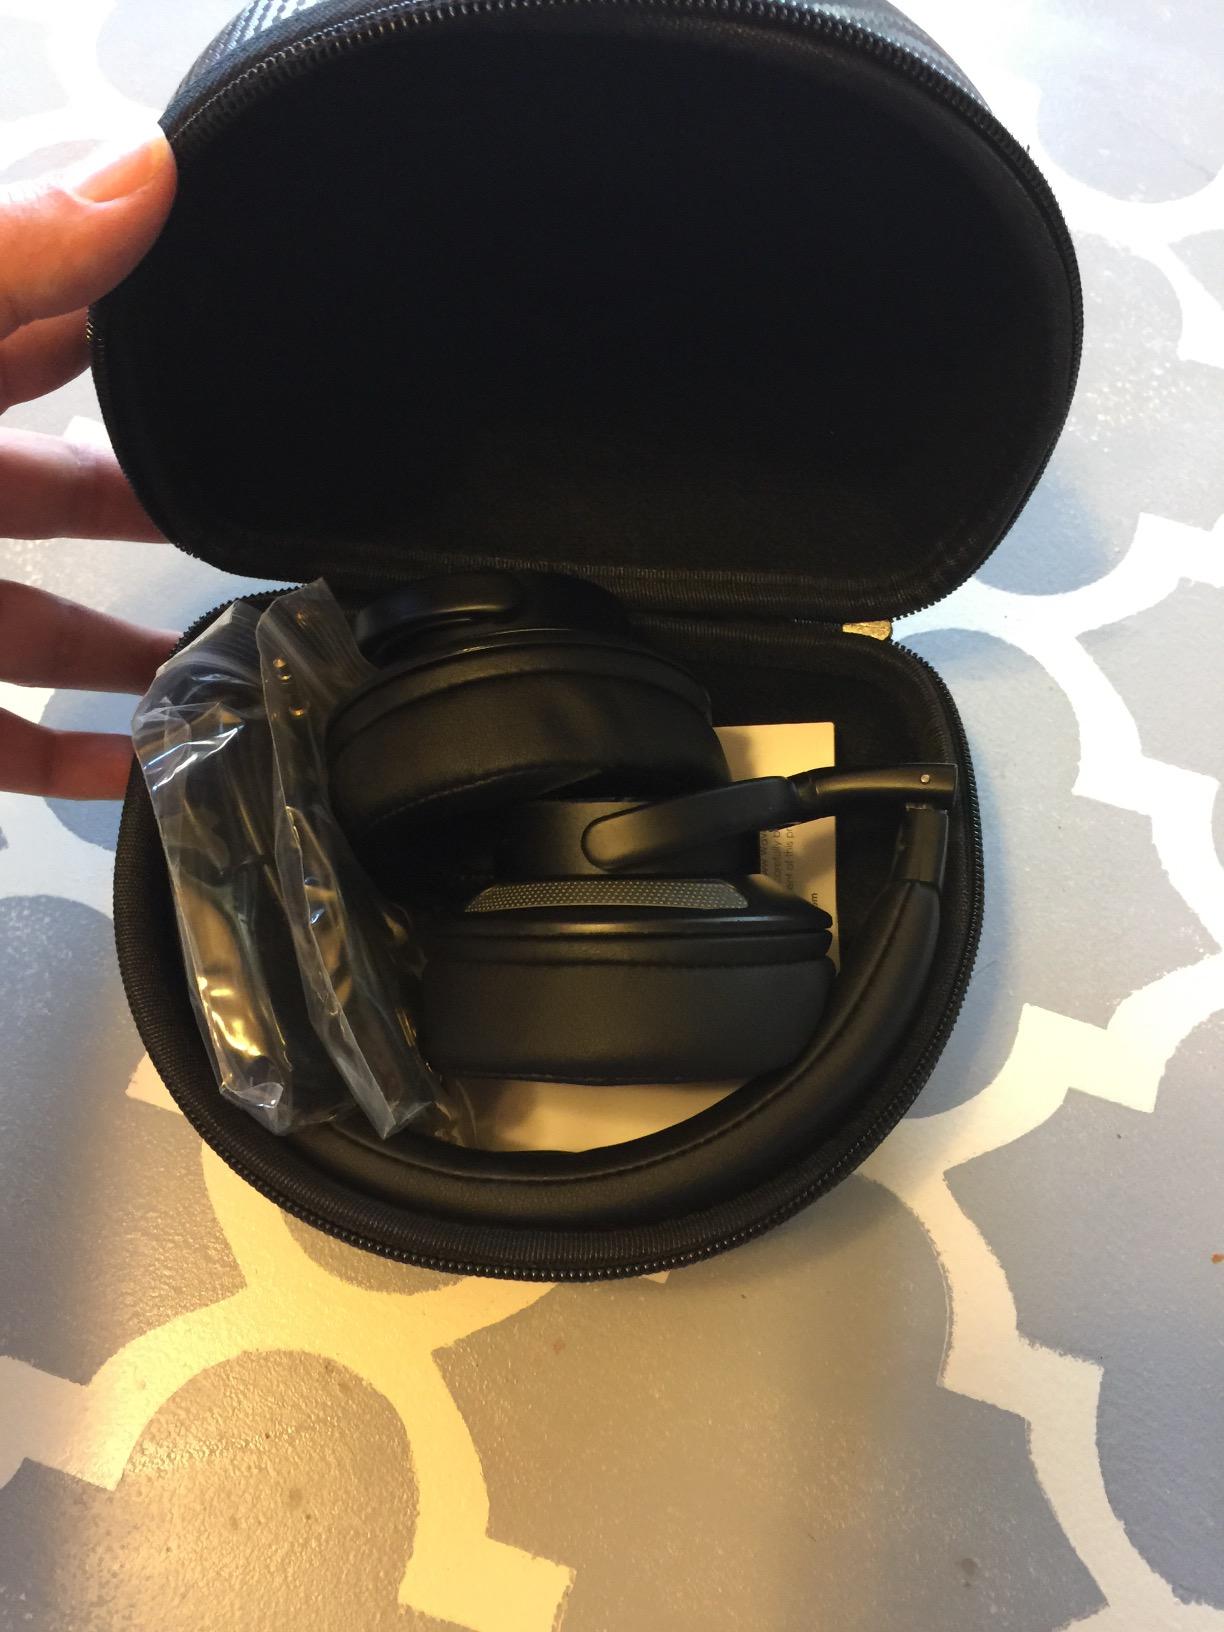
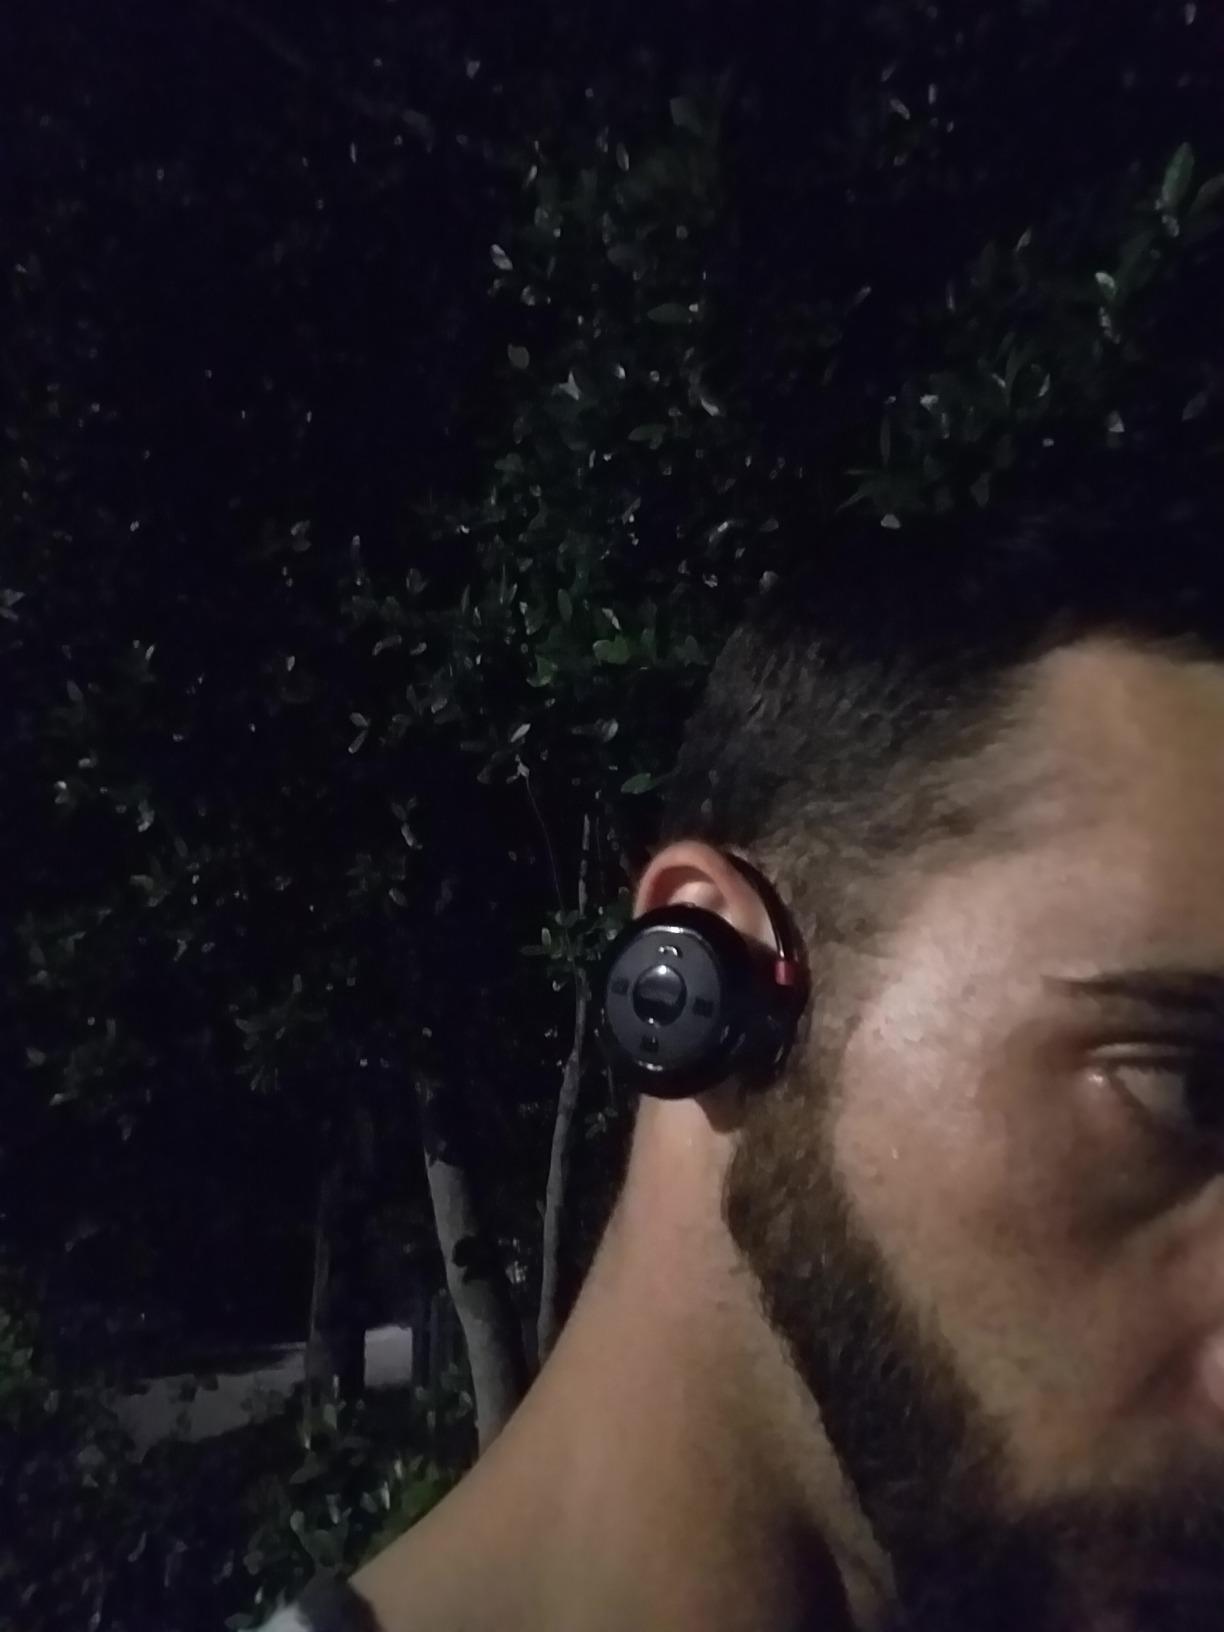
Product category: headphones
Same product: no